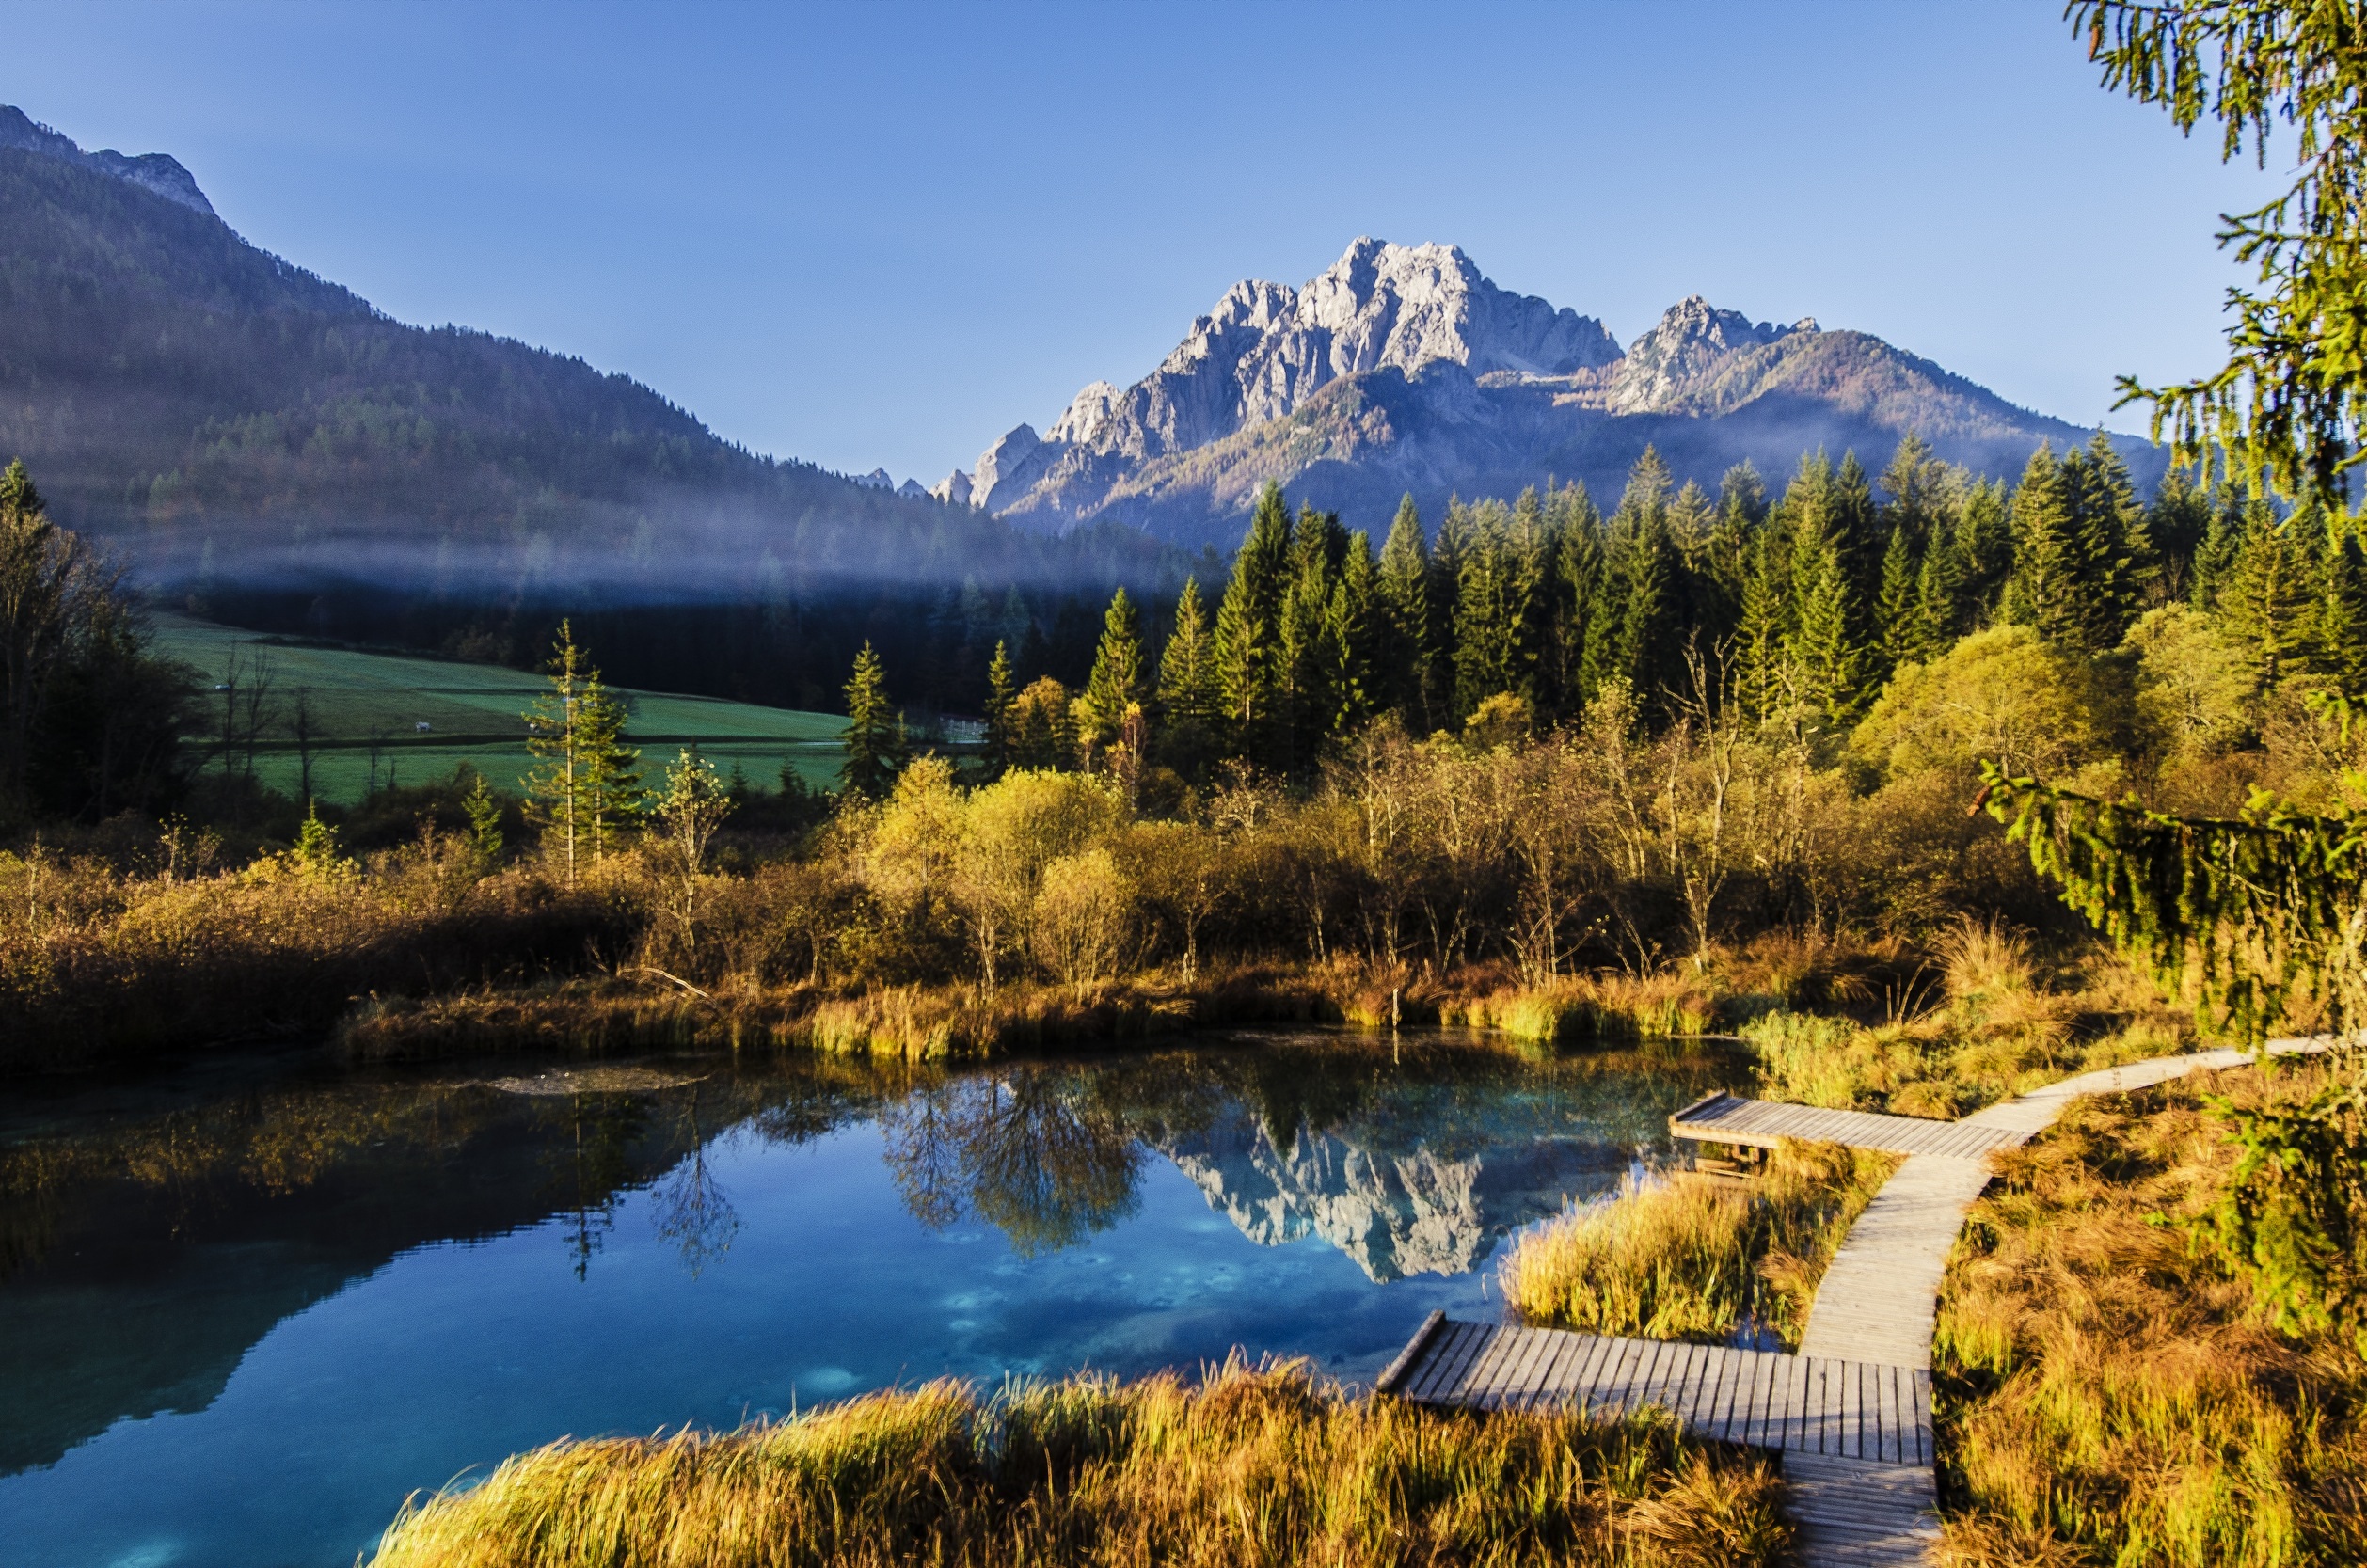
landscape, tree, nature, path, outdoor, wilderness, mountain, boardwalk, hiking, trail, meadow, lake, view, river, valley, mountain range, summer, pond, clear, reflection, autumn, park, reservoir, national park, season, body of water, mountains, alps, way, scene, loch, tarn, mountainous landforms